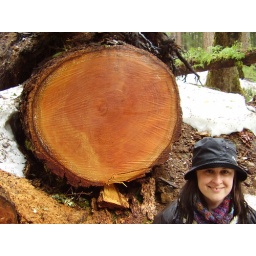
Sol Duc Falls hike, in the snow - Jessica with tree clock